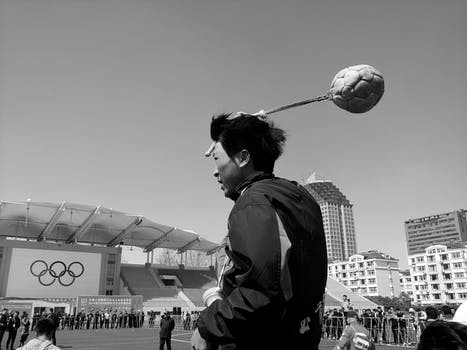
Label: No Watermark